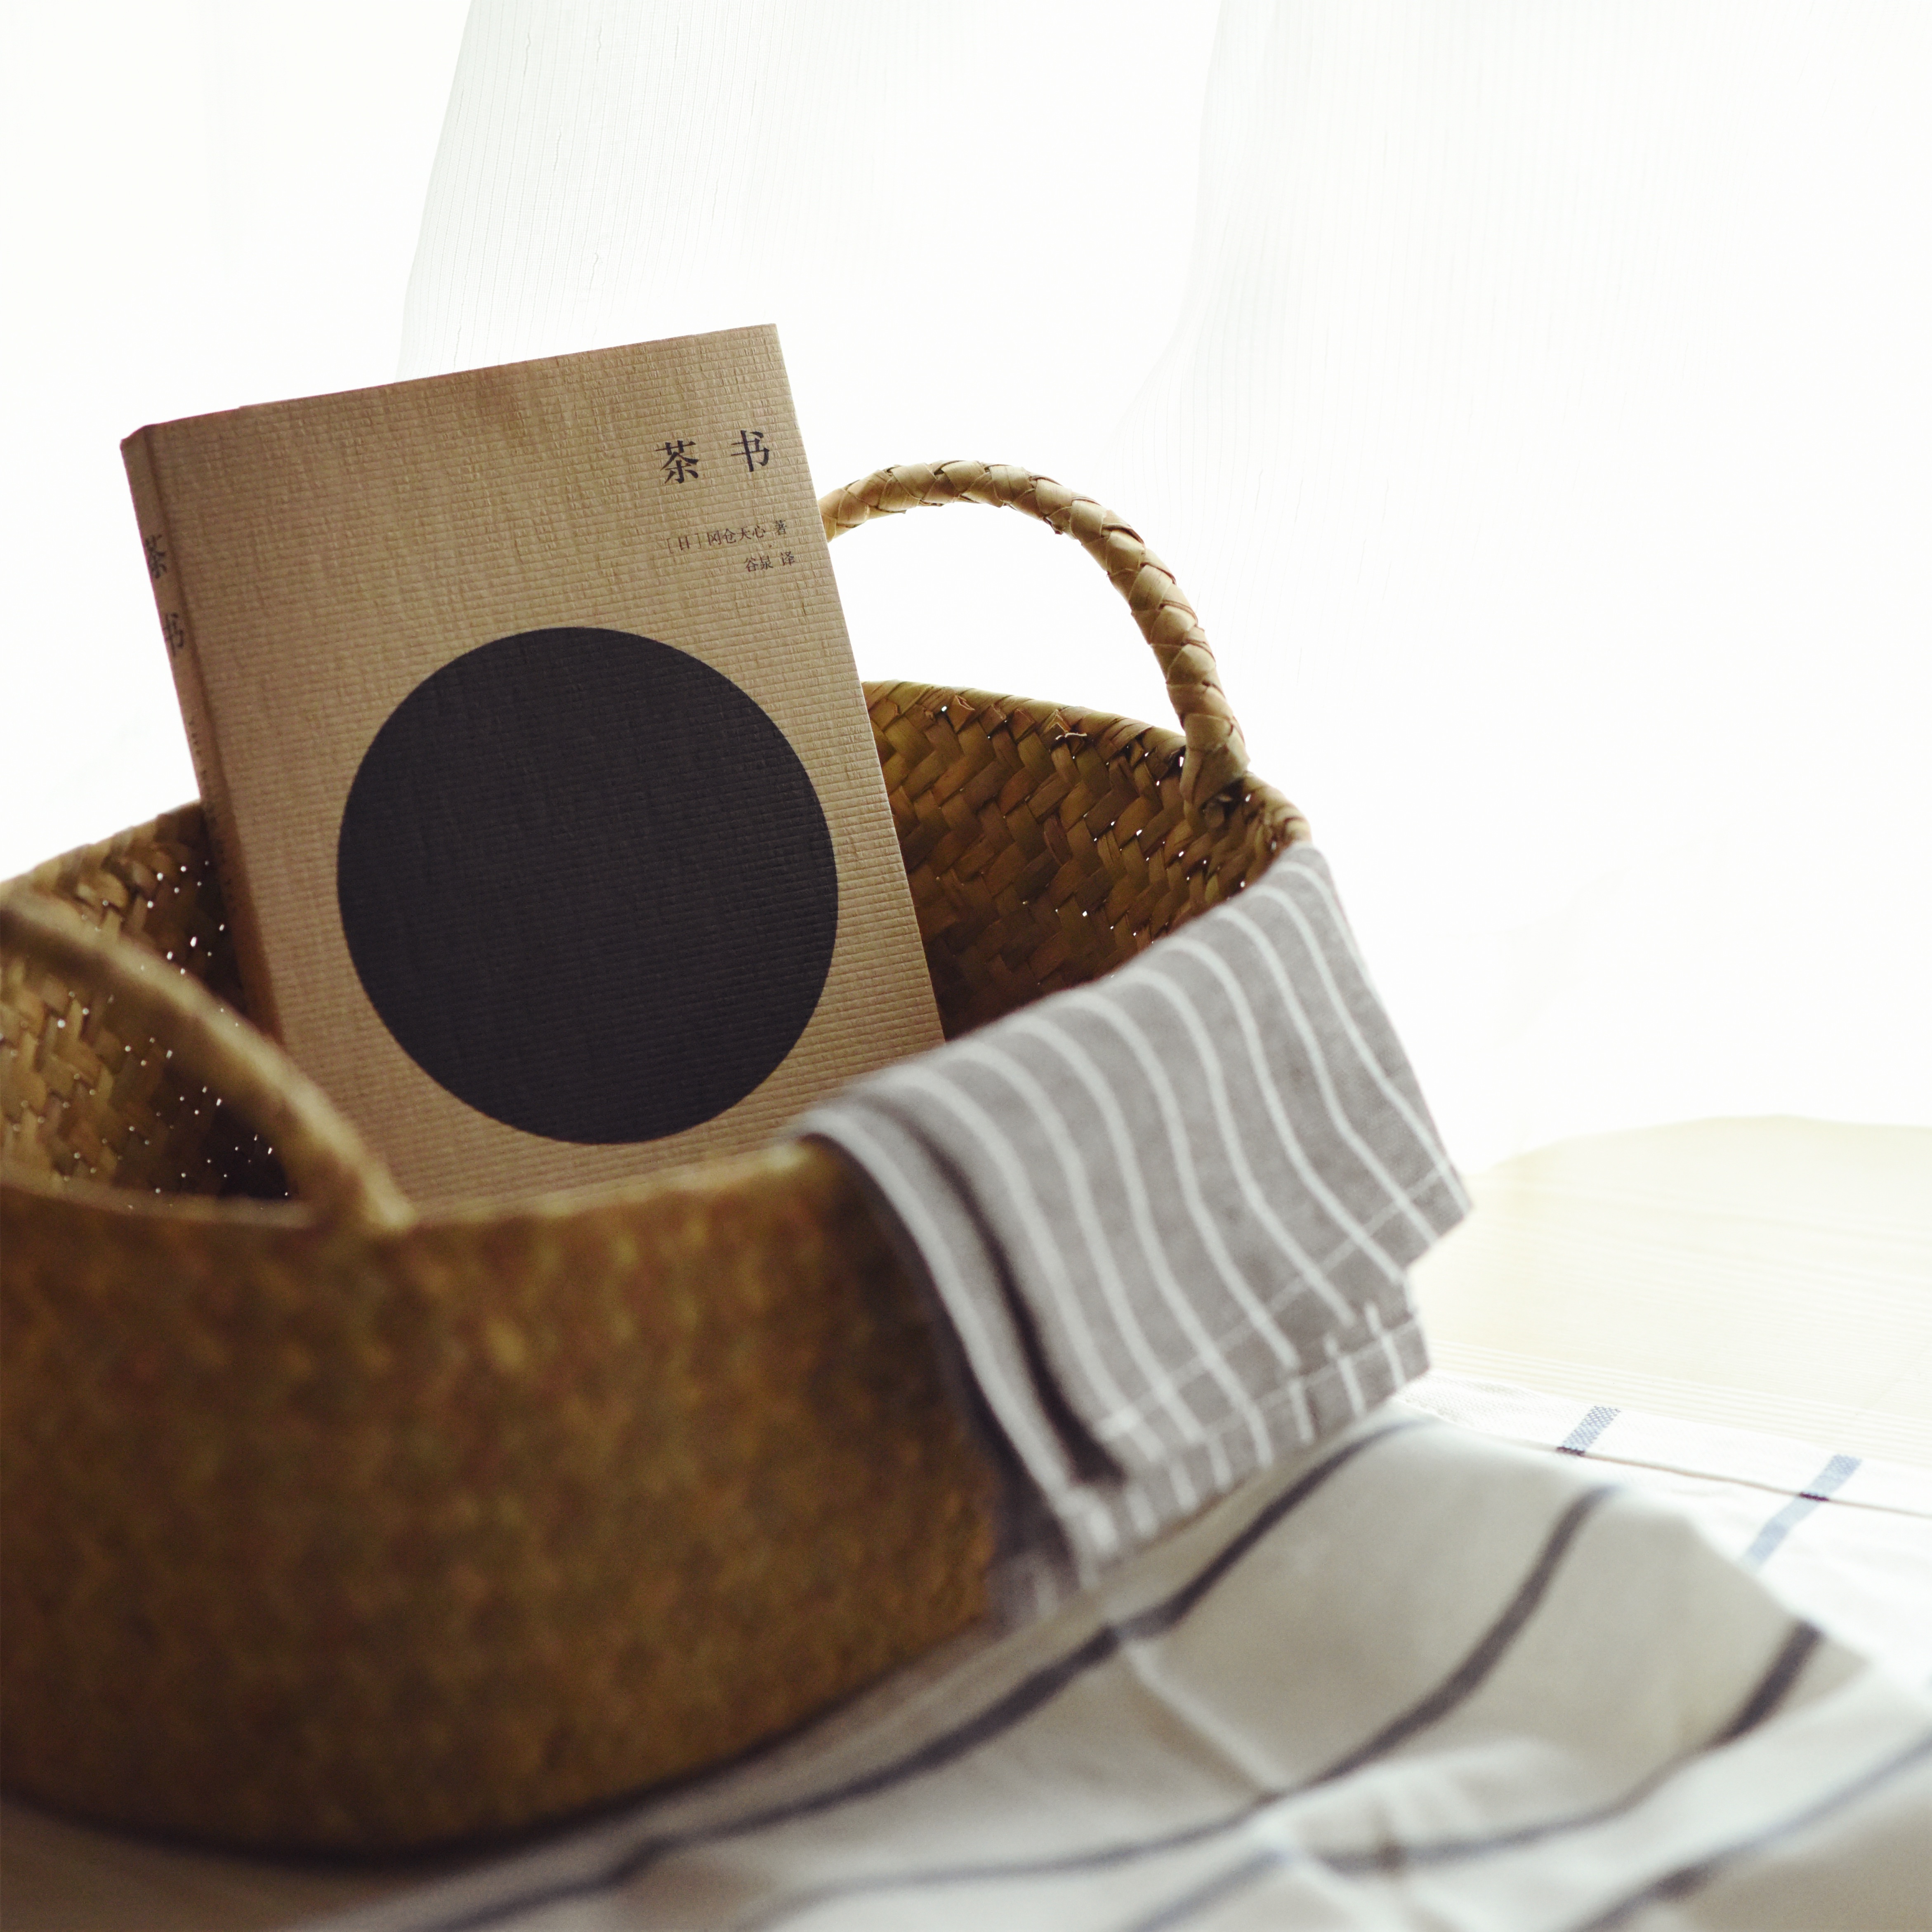
leather, cup, pattern, brown, furniture, coffee cup, material, textile, design, moustache